Silver coin

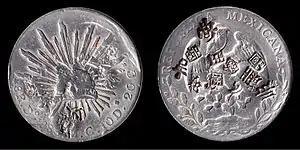
1888 Mexican 8 Real coin with Chinese chop marks

Europeans started silver mining in the "New World" soon after discovery of the Americas to answer a demand for silver in Europe inspired by the fine craftsmanship of the Renaissance. The discovery of silver in Joachimsthal also gave rise to the silver joachimsthaler coin. Production of silver in the Americas influenced trade and politics in Europe and transformed European relations with other regions of the world, particularly China and the Ottoman Empire. The influx of silver into Europe led to the sometimes uncontrolled minting of coins. All countries of Europe eventually began to issue large size silver coins. Europeans then used these silver coins to purchase goods abroad which eventually led to inflation. The great amounts of new silver supply caused the relative value of silver against gold to drop.